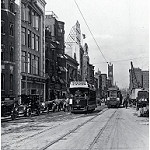
Scene: Outdoor